Daniel Spoerri

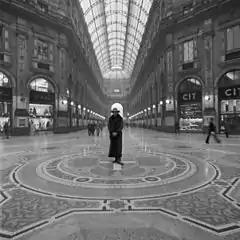
Portrait of Daniel Spoerri, Milan, Photo: Lothar Wolleh

Daniel Spoerri (27 March 1930 – 6 November 2024) was a Romanian-born Swiss visual artist and writer. He is considered to be an important figure among the artists within the so-called "second wave" of the Pop art movement.